Virgin of Hope of Macarena

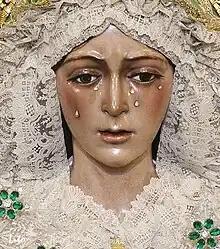
A close-up on the face of the image. Later restorations enhanced the cheekbones to masquerade the alleged "stain" on the cheeks. Note the five emerald "mariquillas" or brooches donated by the bullfighter "El Gallo".

The image's genuine authorship is unknown and widely disputed; often by art schools who wish to claim ownership of both its artistic style called "Encarnacion". A similar image of the Virgin Mary and crucified Jesus was certainly in existence by 1654 by santero artist Pedro Nieto. Religious images of this type was a result of baroque reforms between 1670 and 1680 by the Confraternity of Macarena.